Answer in natural language. How many Doorframes are visible in the scene? Choose between the following options: 3, 0, 4, 2 or 1
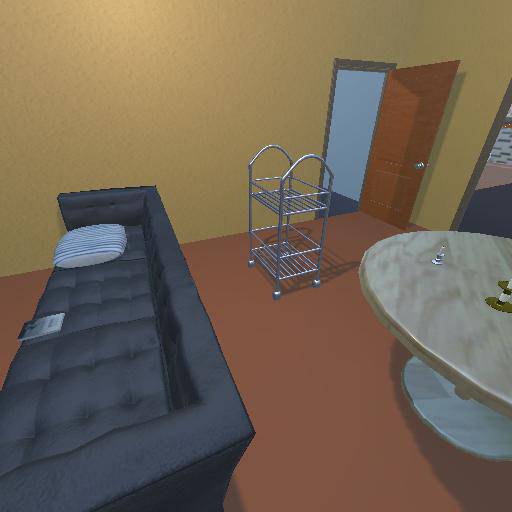
<answer>1</answer>